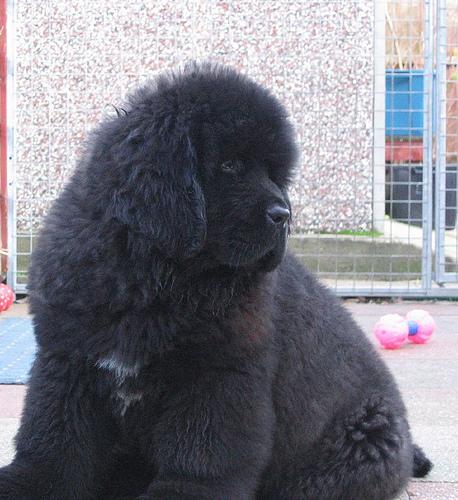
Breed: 215-n000031-Newfoundland